Joel Gascoyne

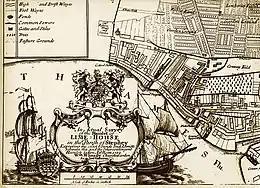
Gascoyne's map of Limehouse (extract) showing cartouche and river frontage. The hamlet commissioned this map separately.

Professor Ravenhill, who wrote an introduction to a modern edition of Gascoyne's map, referred to the danger of surveying in "the often squalid and congested purlieus of late seventeenth-century London where the welcome accorded to seemingly inquisitive surveyors could have been anything but warm and co-operative. It is in the surveying of the detail of these courts and alleys that Joel Gascoyne would have met his most testing problems..."